Nikolai Mefodiev

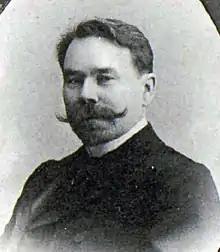
photo of 1910

Nikolai Vladimirovich Mefodiev (1869, Tunguda, Arkhangelsk Governorate — after 1927) was a medical doctor, village teacher and deputy of the Third Imperial Duma from the Arkhangelsk Governorate between 1907 and 1912. After the end of the deputy term, he continued publishing a newspaper — a business that he had started back in 1909. After the February Revolution he sent a greeting to the Duma; after the October Revolution he returned to medical practice. In 1918, he joined the anti-Bolshevik administration of the Northern Oblast (chaired by Nikolai Tchaikovsky). March 24, 1920 Mefodiev was arrested by the bolshevik government and sentenced to two years of penal labour. In June 1927, he was arrested again and exiled to Siberia, where all his tracks were lost.